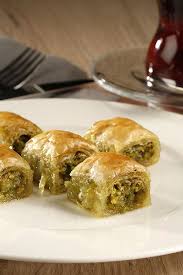
Yemek: baklava